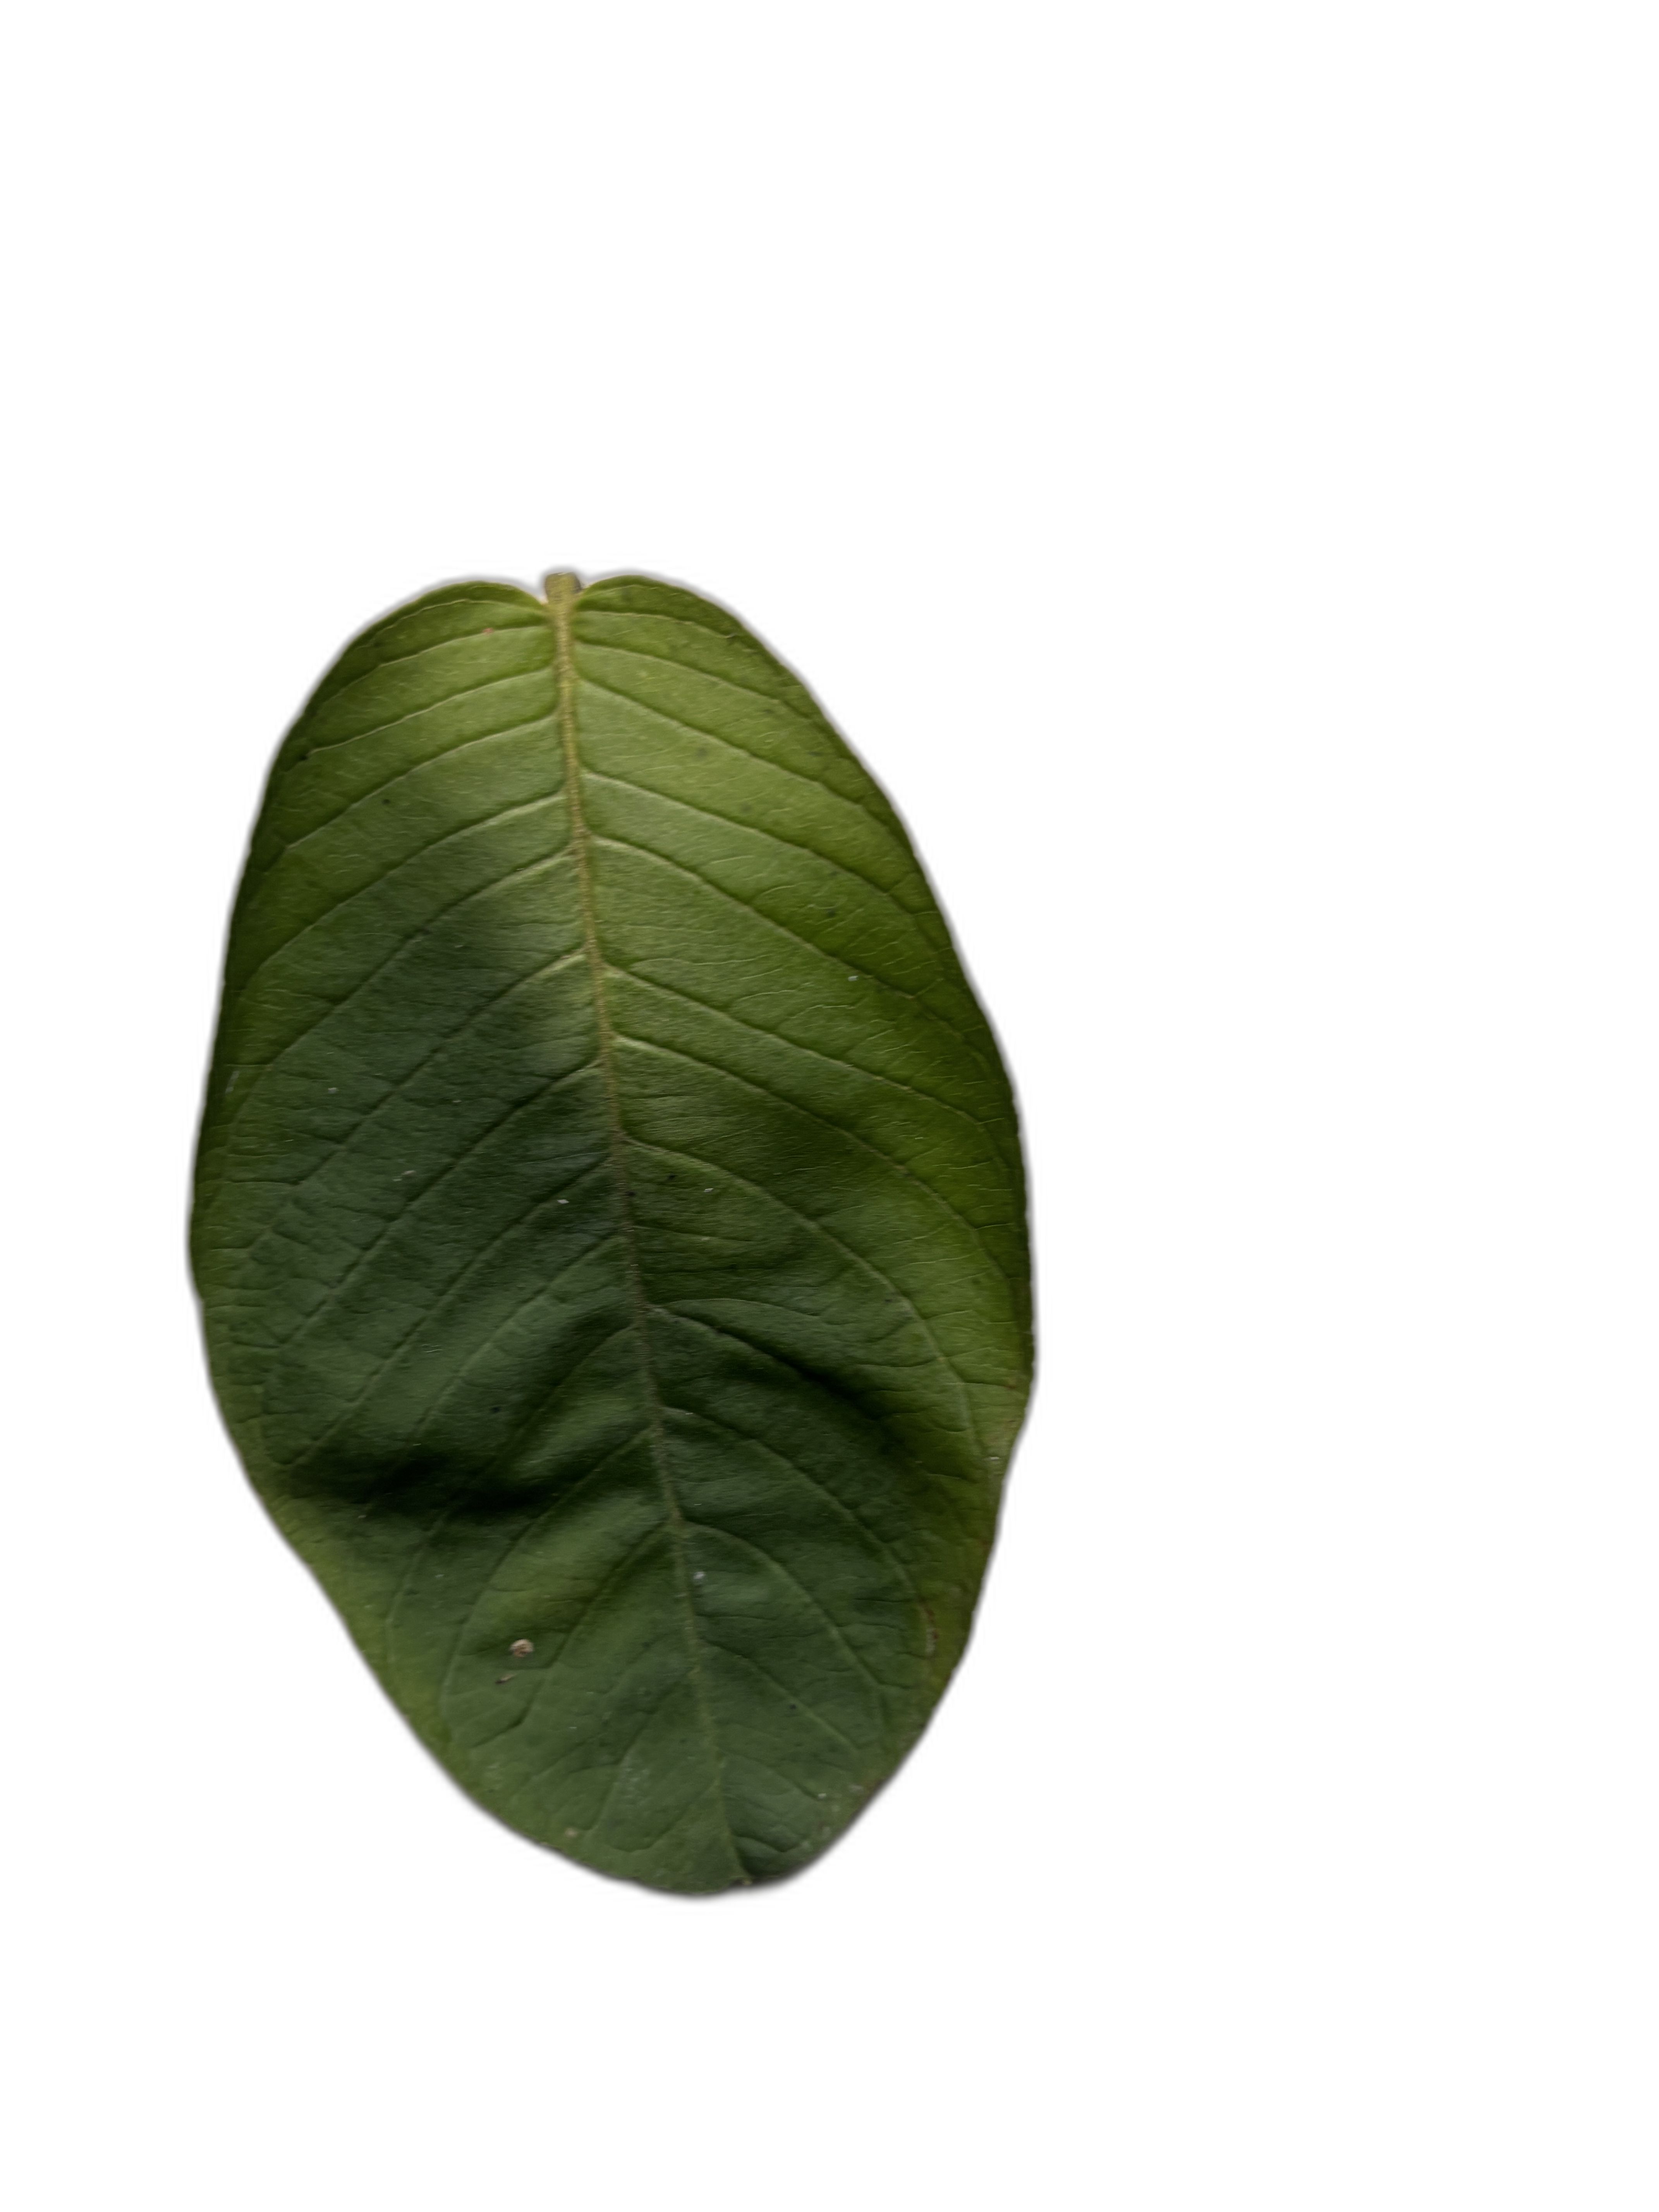
Plant part: leaf
Disease: Healthy